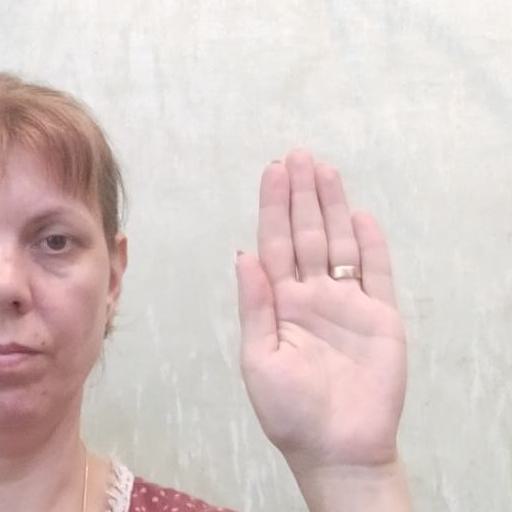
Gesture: stop